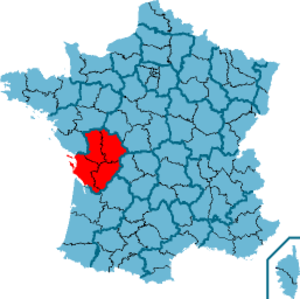
Les élections régionales ont eu lieu les 14 et 21 mars 2010.